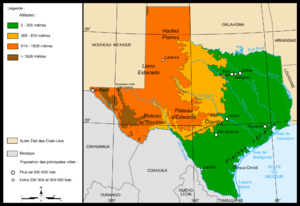
La géographie du Texas est diverse compte tenu de la taille de cet État américain. Le Texas est le deuxième État des États-Unis par sa superficie et sa population. Il représente 7 % du territoire américain et occupe la partie méridionale du centre du pays. Il possède une frontière avec le Mexique au sud ; les états voisins sont l'Oklahoma, la Louisiane, l'Arkansas et le Nouveau-Mexique.
Le Texas /tɛɡzɑ/ ou /tɛksas/ est un État du Sud des États-Unis, le deuxième plus vaste du pays après l'Alaska et le deuxième plus peuplé derrière la Californie. Selon le décompte officiel du Bureau du recensement des États-Unis, le Texas aurait 25 145 561 habitants. Sa capitale est Austin alors que Houston est sa plus grande ville et Dallas-Fort Worth son agglomération la plus peuplée. Les Texans sont à près de 80 % des citadins et presque la moitié d'entre eux vivent dans deux agglomérations : Dallas-Fort Worth ou Houston. Quatre aires urbaines du Texas comptent plus d'un million d'habitants : Houston, Dallas-Fort Worth, San Antonio et Austin.